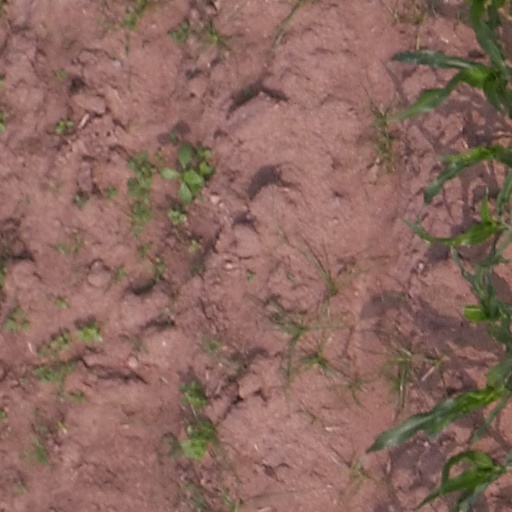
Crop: maize; corn